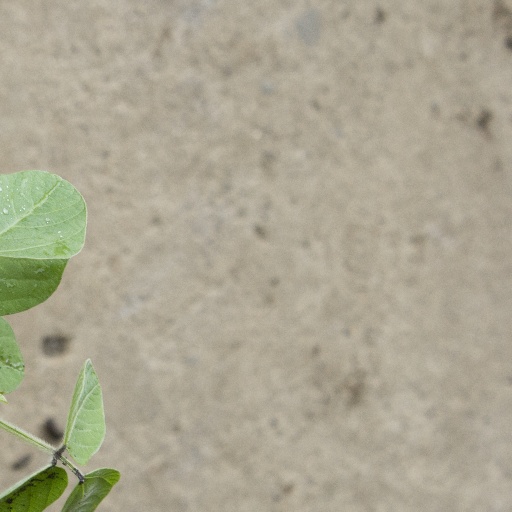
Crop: soybean